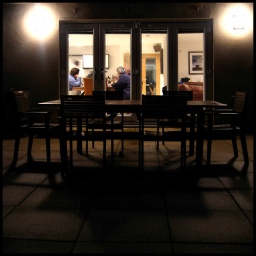
We were invited to stay at this amazing beach side house in Beadnell for the Easter weekend.